Lauritz Bergendahl

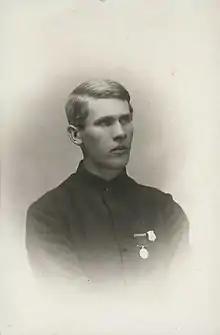
Lauritz Bergendahl

Lauritz Bergendahl (30 January 1887 – 15 April 1964) was a Norwegian Nordic skier who won both the Nordic combined and the 50 km cross-country skiing events at the Holmenkollen ski festival in 1910, 1912, 1913, 1914, and 1915. Bergendahl's Holmenkollen 50 km cross-country skiing victories have only been exceeded by one skier (Thorleif Haug) while his Holmenkollen Nordic combined victories have been matched by three others (Johan Grøttumsbråten, Rauno Miettinen, and Bjarte Engen Vik). Bergendahl earned the Holmenkollen medal in 1910 while his nephew Lars earned the honor in 1939.